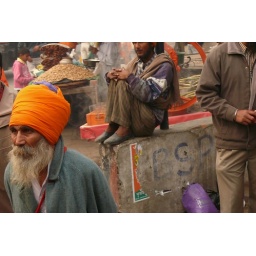
picture taken through a broken window in the bus in Amritsar